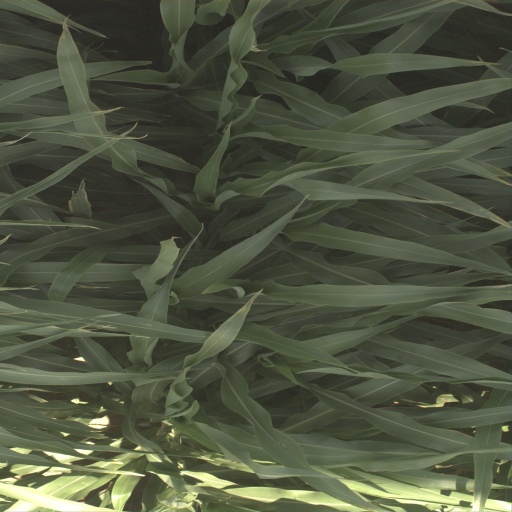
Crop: sorghum